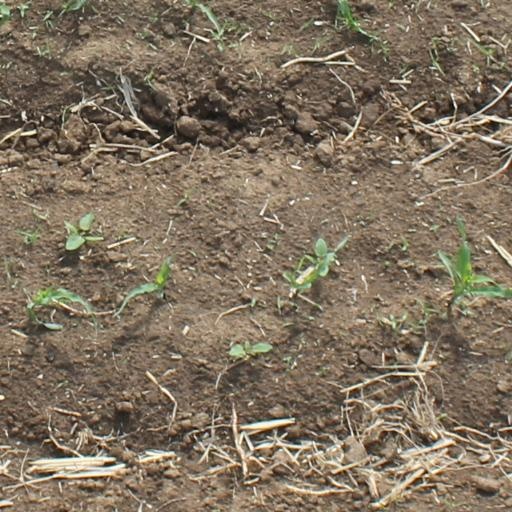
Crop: maize; corn